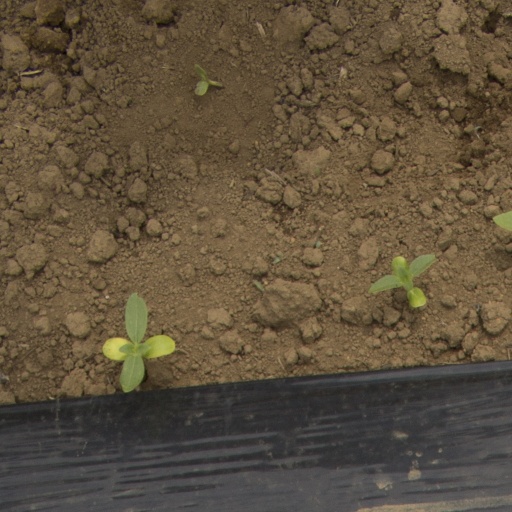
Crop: Jerusalem artichoke